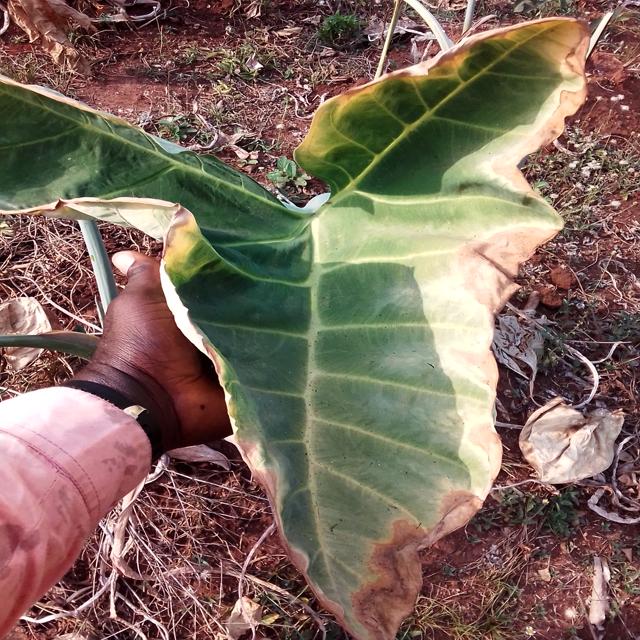
Label: Early_Blight